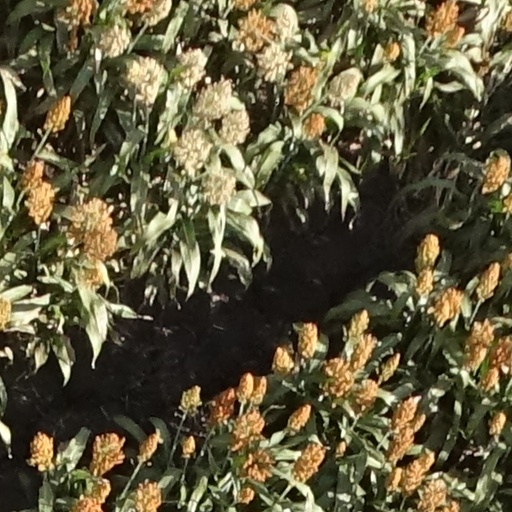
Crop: sorghum